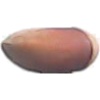
Label: hazelnut